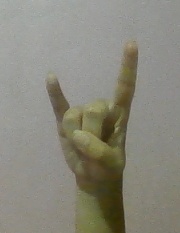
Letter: la